Imperial Russian Historical Society

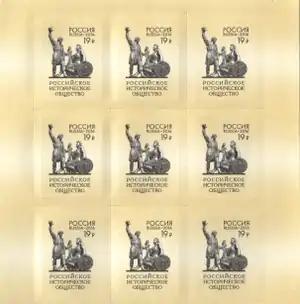
Russian Historical Society on a postage stamp of Russia.

There were three main levels of member - full, honorary and 'соревнователи' (sorevnovateli) - along with foreign honorary members and corresponding members. Any member had to have focussed on the history of the Russian state. The founder members included: